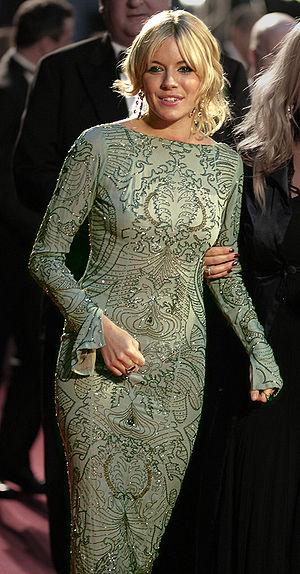
Sienna Miller [siˈɛnə ˈmɪlɚ], née le 28 décembre 1981 à New York, est une actrice, styliste et mannequin américano-britannique.